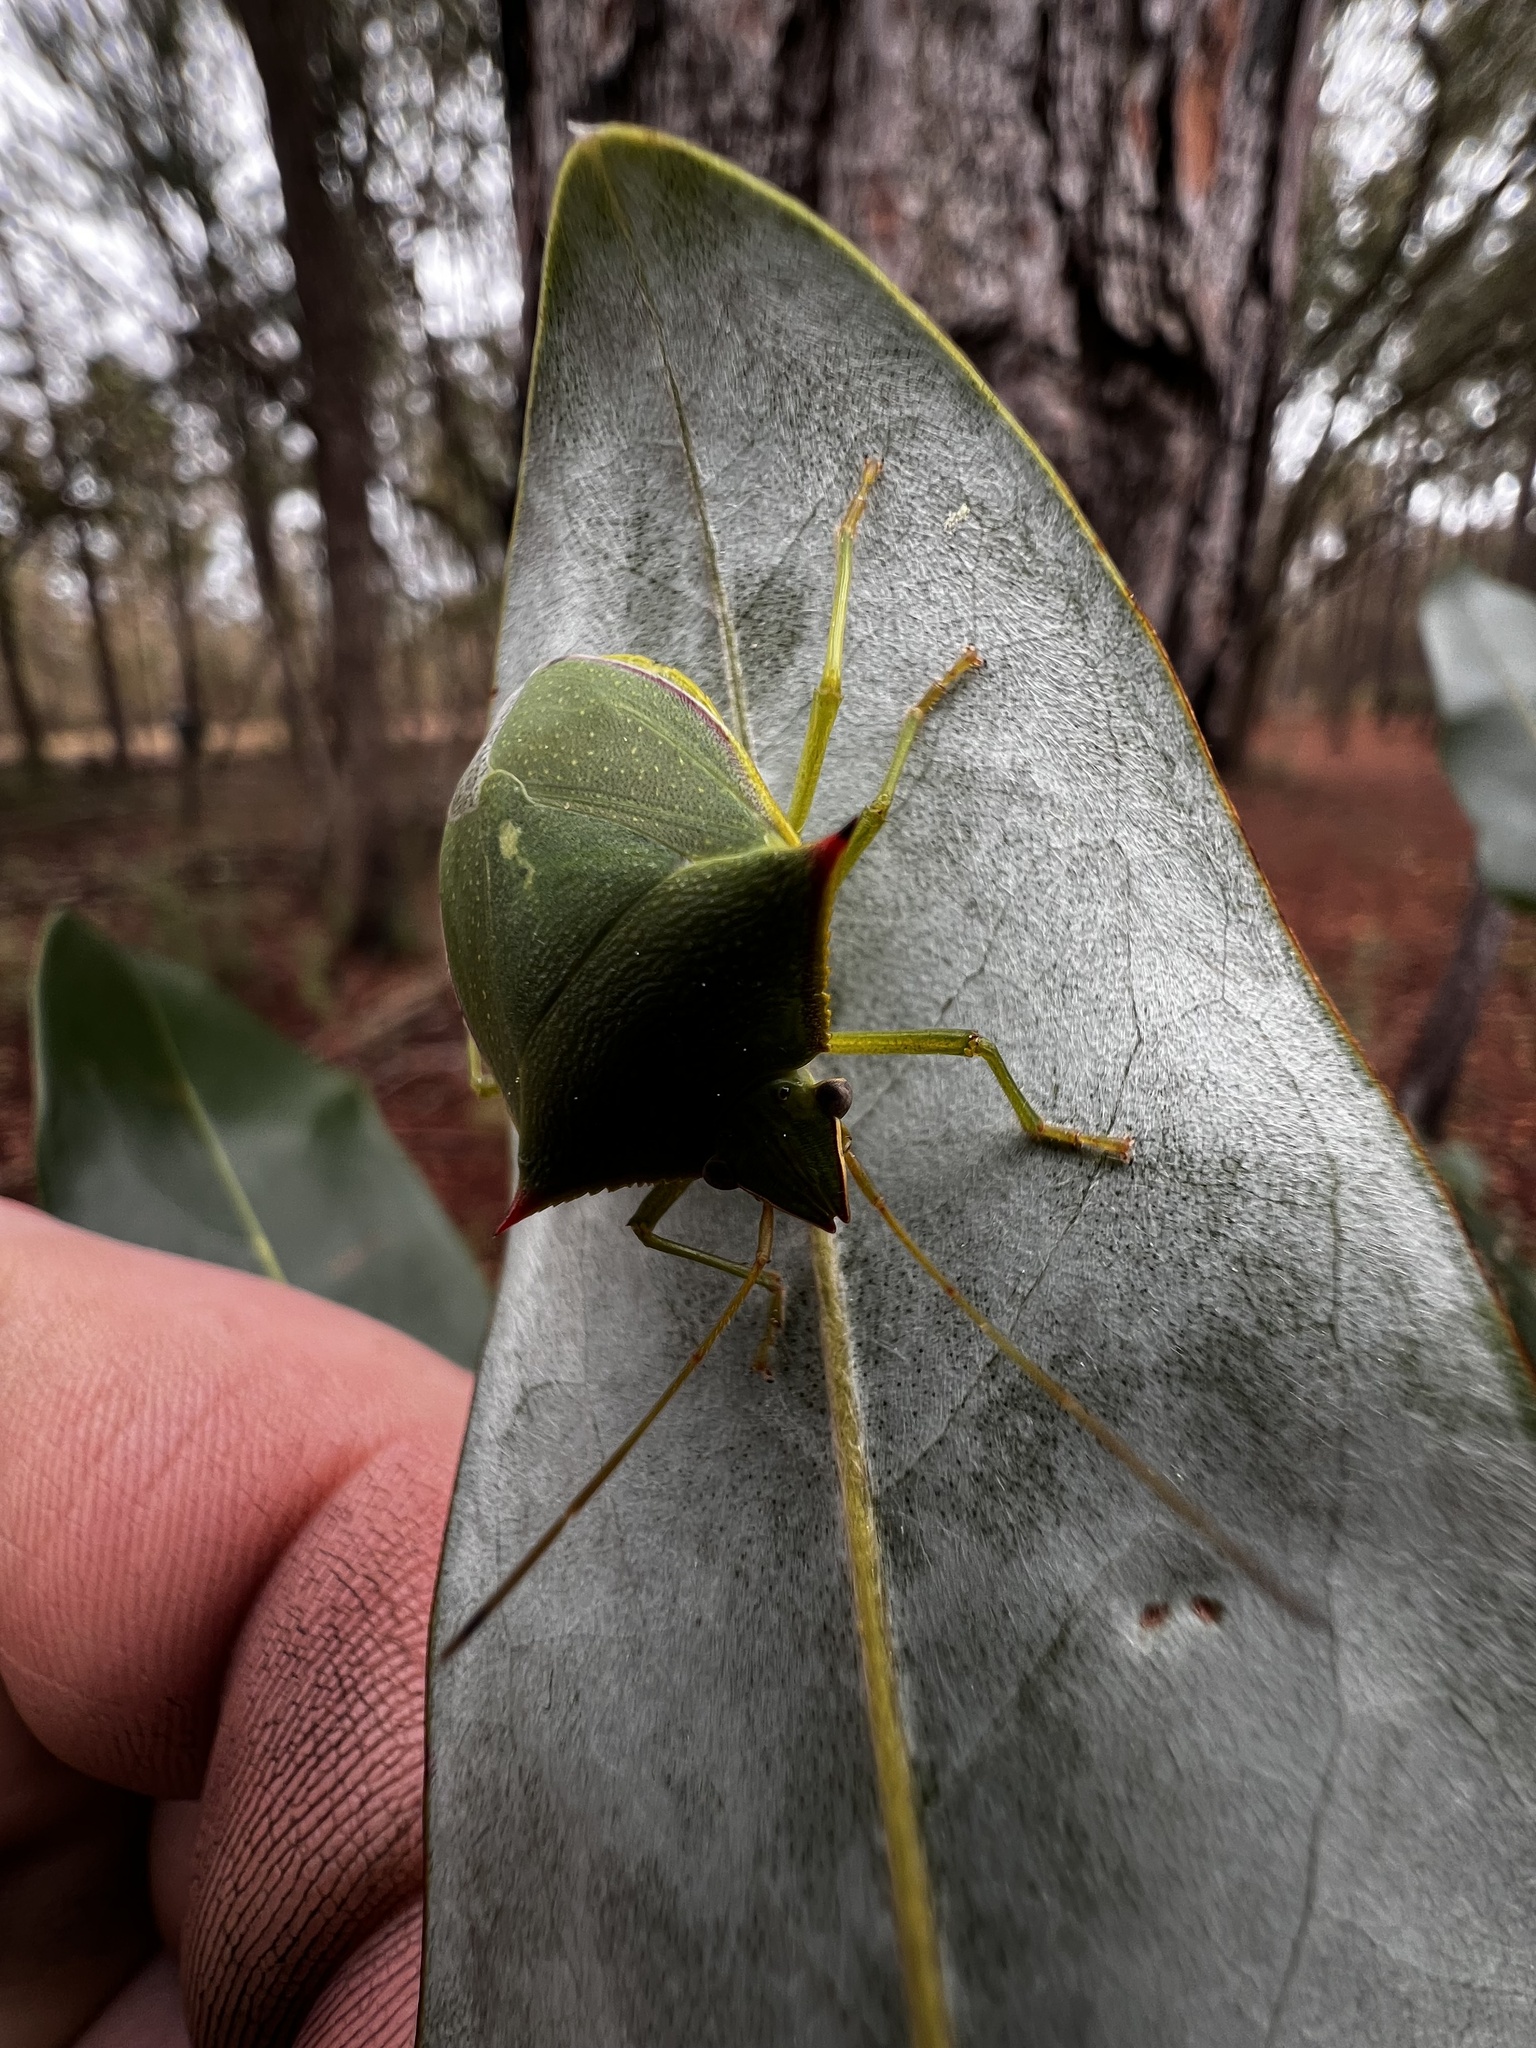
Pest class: stink_bug